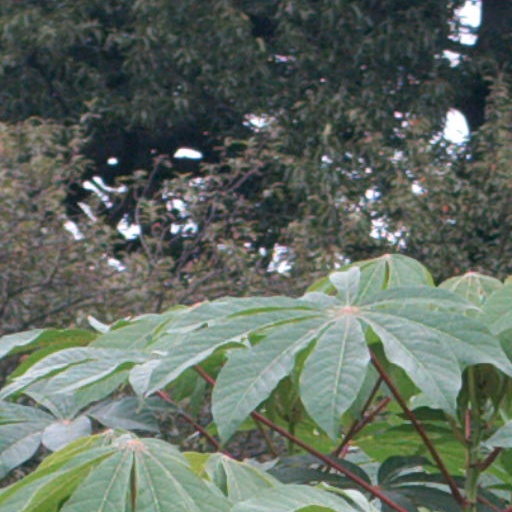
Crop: cassava